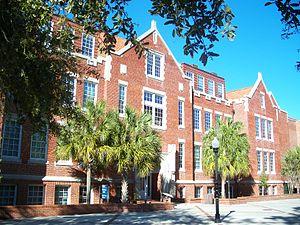
Il existe 23 universités et colleges d’État, 28 universités et colleges indépendants, 26 community colleges, 8 écoles de droit et 4 écoles de médecine en Floride.
La Floride est un État américain situé dans le sud-est des États-Unis, sur la côte dite du Golfe. Elle est bordée à l’ouest par le golfe du Mexique, au nord par l'Alabama et la Géorgie et à l’est par l’océan Atlantique. Avec plus de 21 millions d'habitants en 2019, il s'agit du troisième État le plus peuplé du pays. Avec une superficie de 170 451 km², la Floride se classe au 22ᵉ rang des États américains. Sa capitale politique est Tallahassee, mais l'agglomération la plus peuplée est Miami, qui compte plus de 6,1 millions d'habitants.